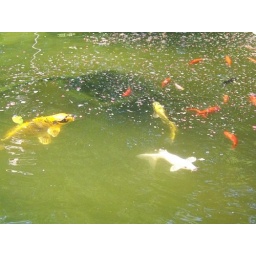
Koi, cat fish and gold fish in the pond at my Dad's in Landenberg